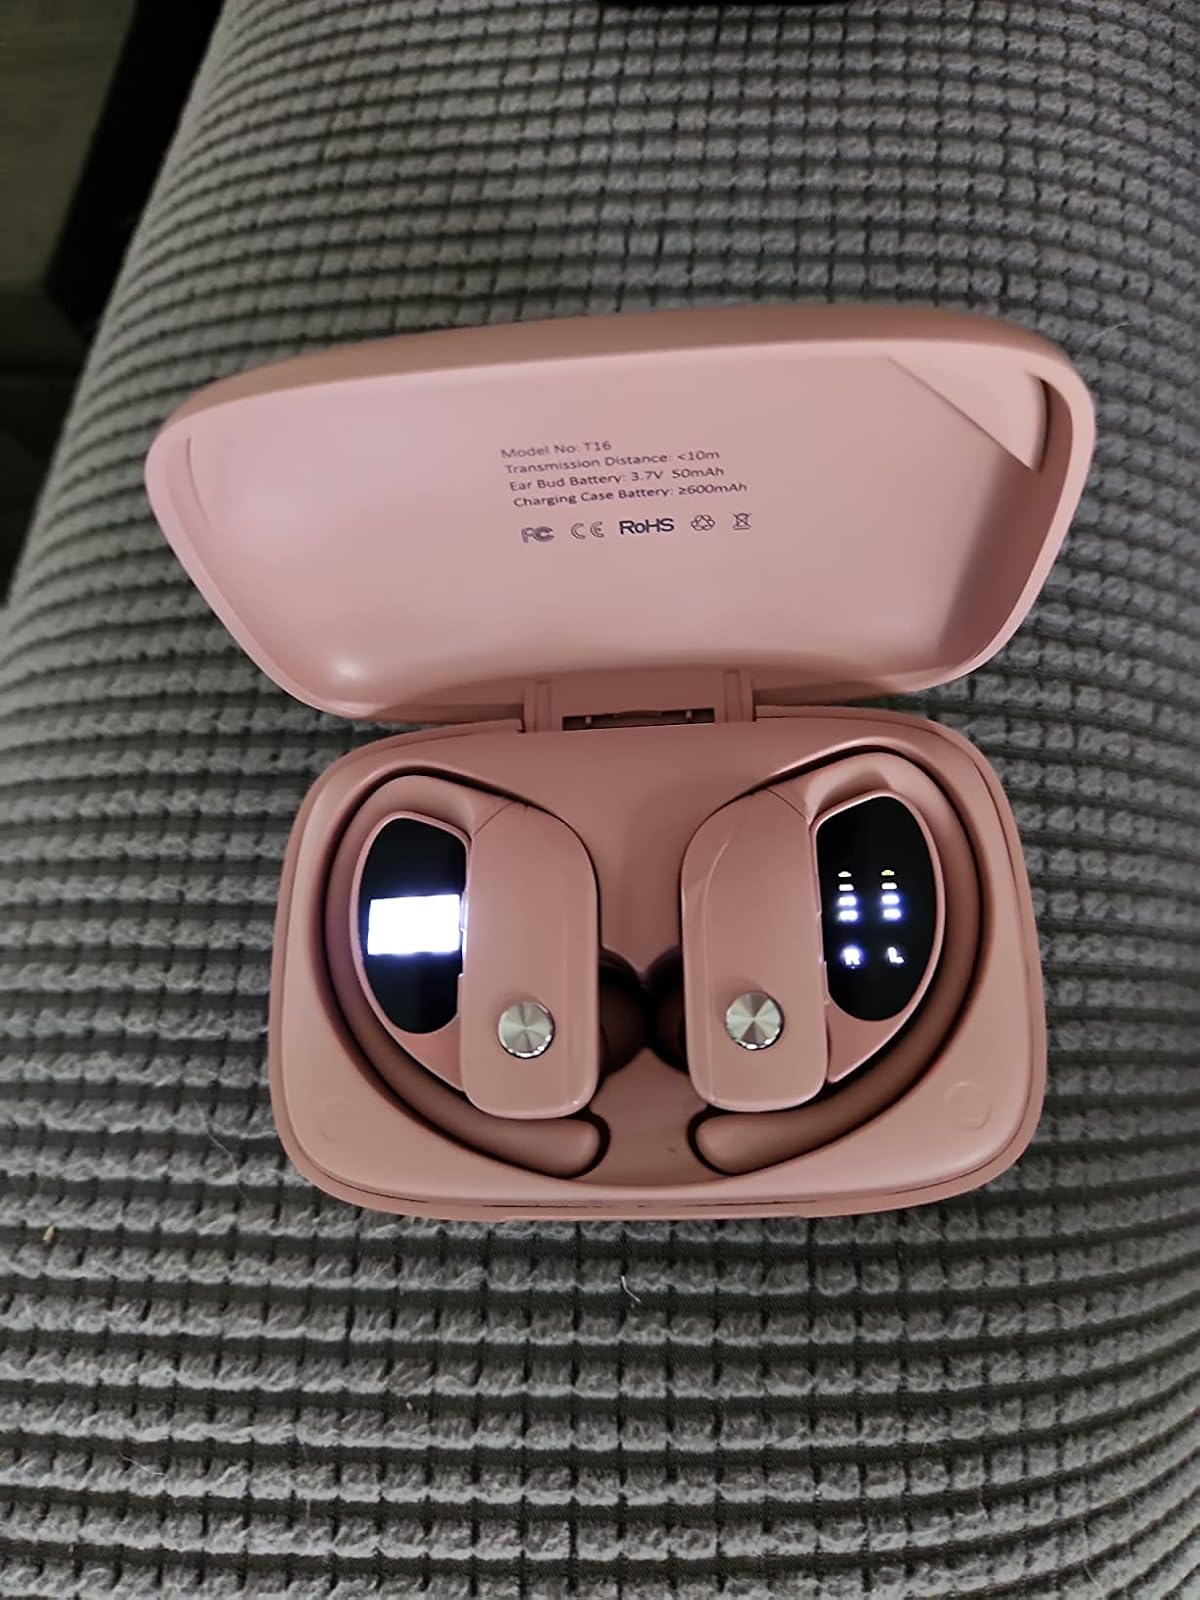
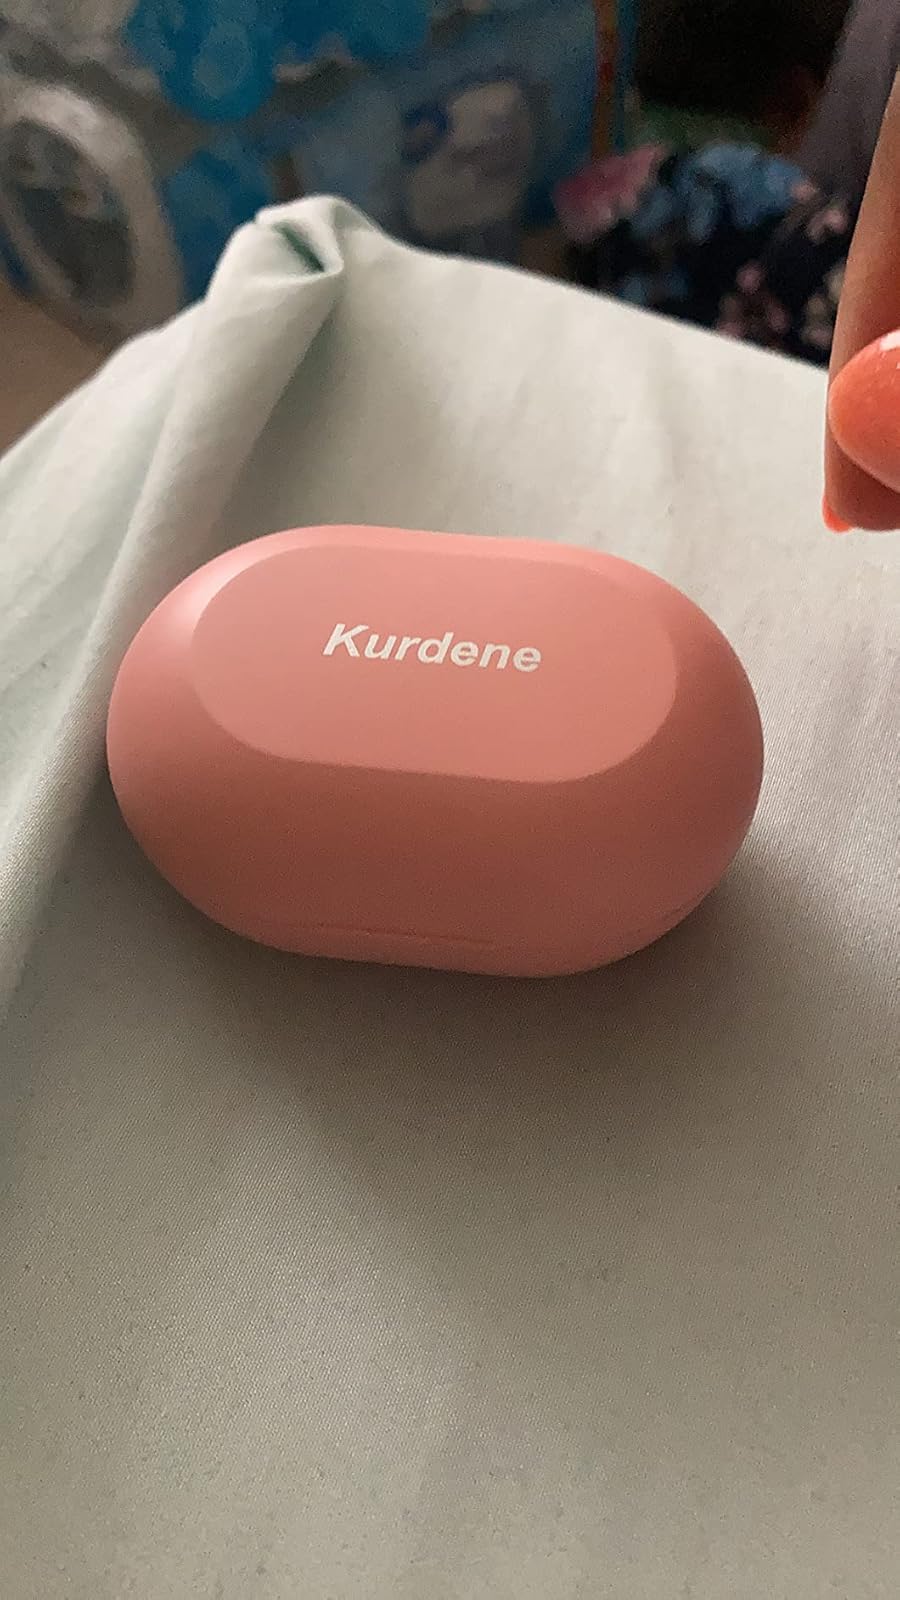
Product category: earbuds
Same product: no